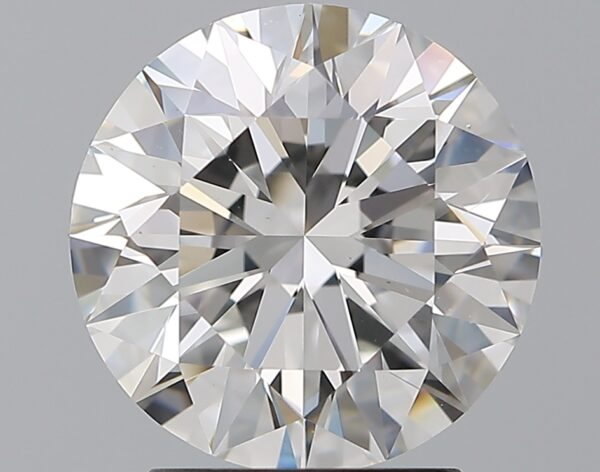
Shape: round
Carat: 2.7
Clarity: VS1
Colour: E
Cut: EX
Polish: EX
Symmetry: EX
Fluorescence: F
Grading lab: GIA
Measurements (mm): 8.82 x 8.88 x 5.57